Skanste

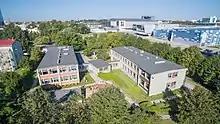
Riga Kindergarten No. 66

It provides the general pre-school education program and accepts children from the age of one-and-a-half. The language of instruction is Latvian.